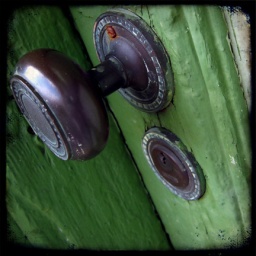
blue sky in a doorknob